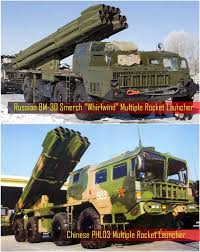
Label: BM-30